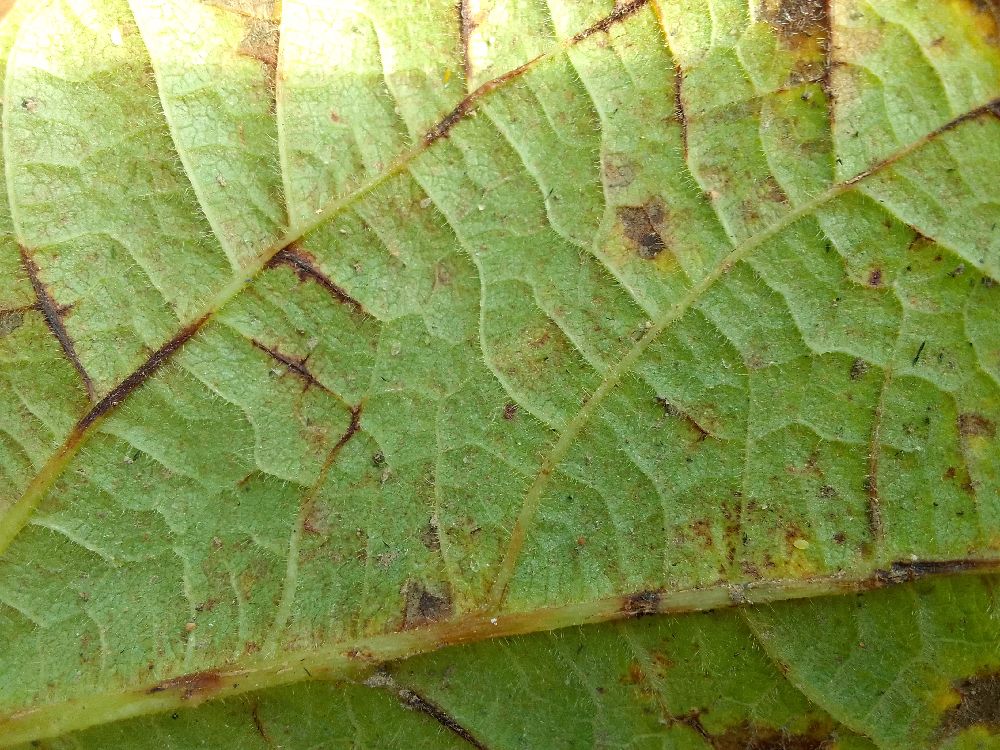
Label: anthracnose